Noble Hall

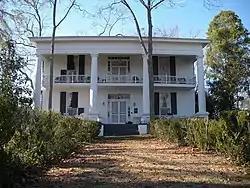
Noble Hall in December 2008

Noble Hall, also known as the Frazer-Brown-Pearson Home, is a historic Greek Revival style plantation house in Auburn, Alabama. It was listed on the National Register of Historic Places on March 24, 1972.